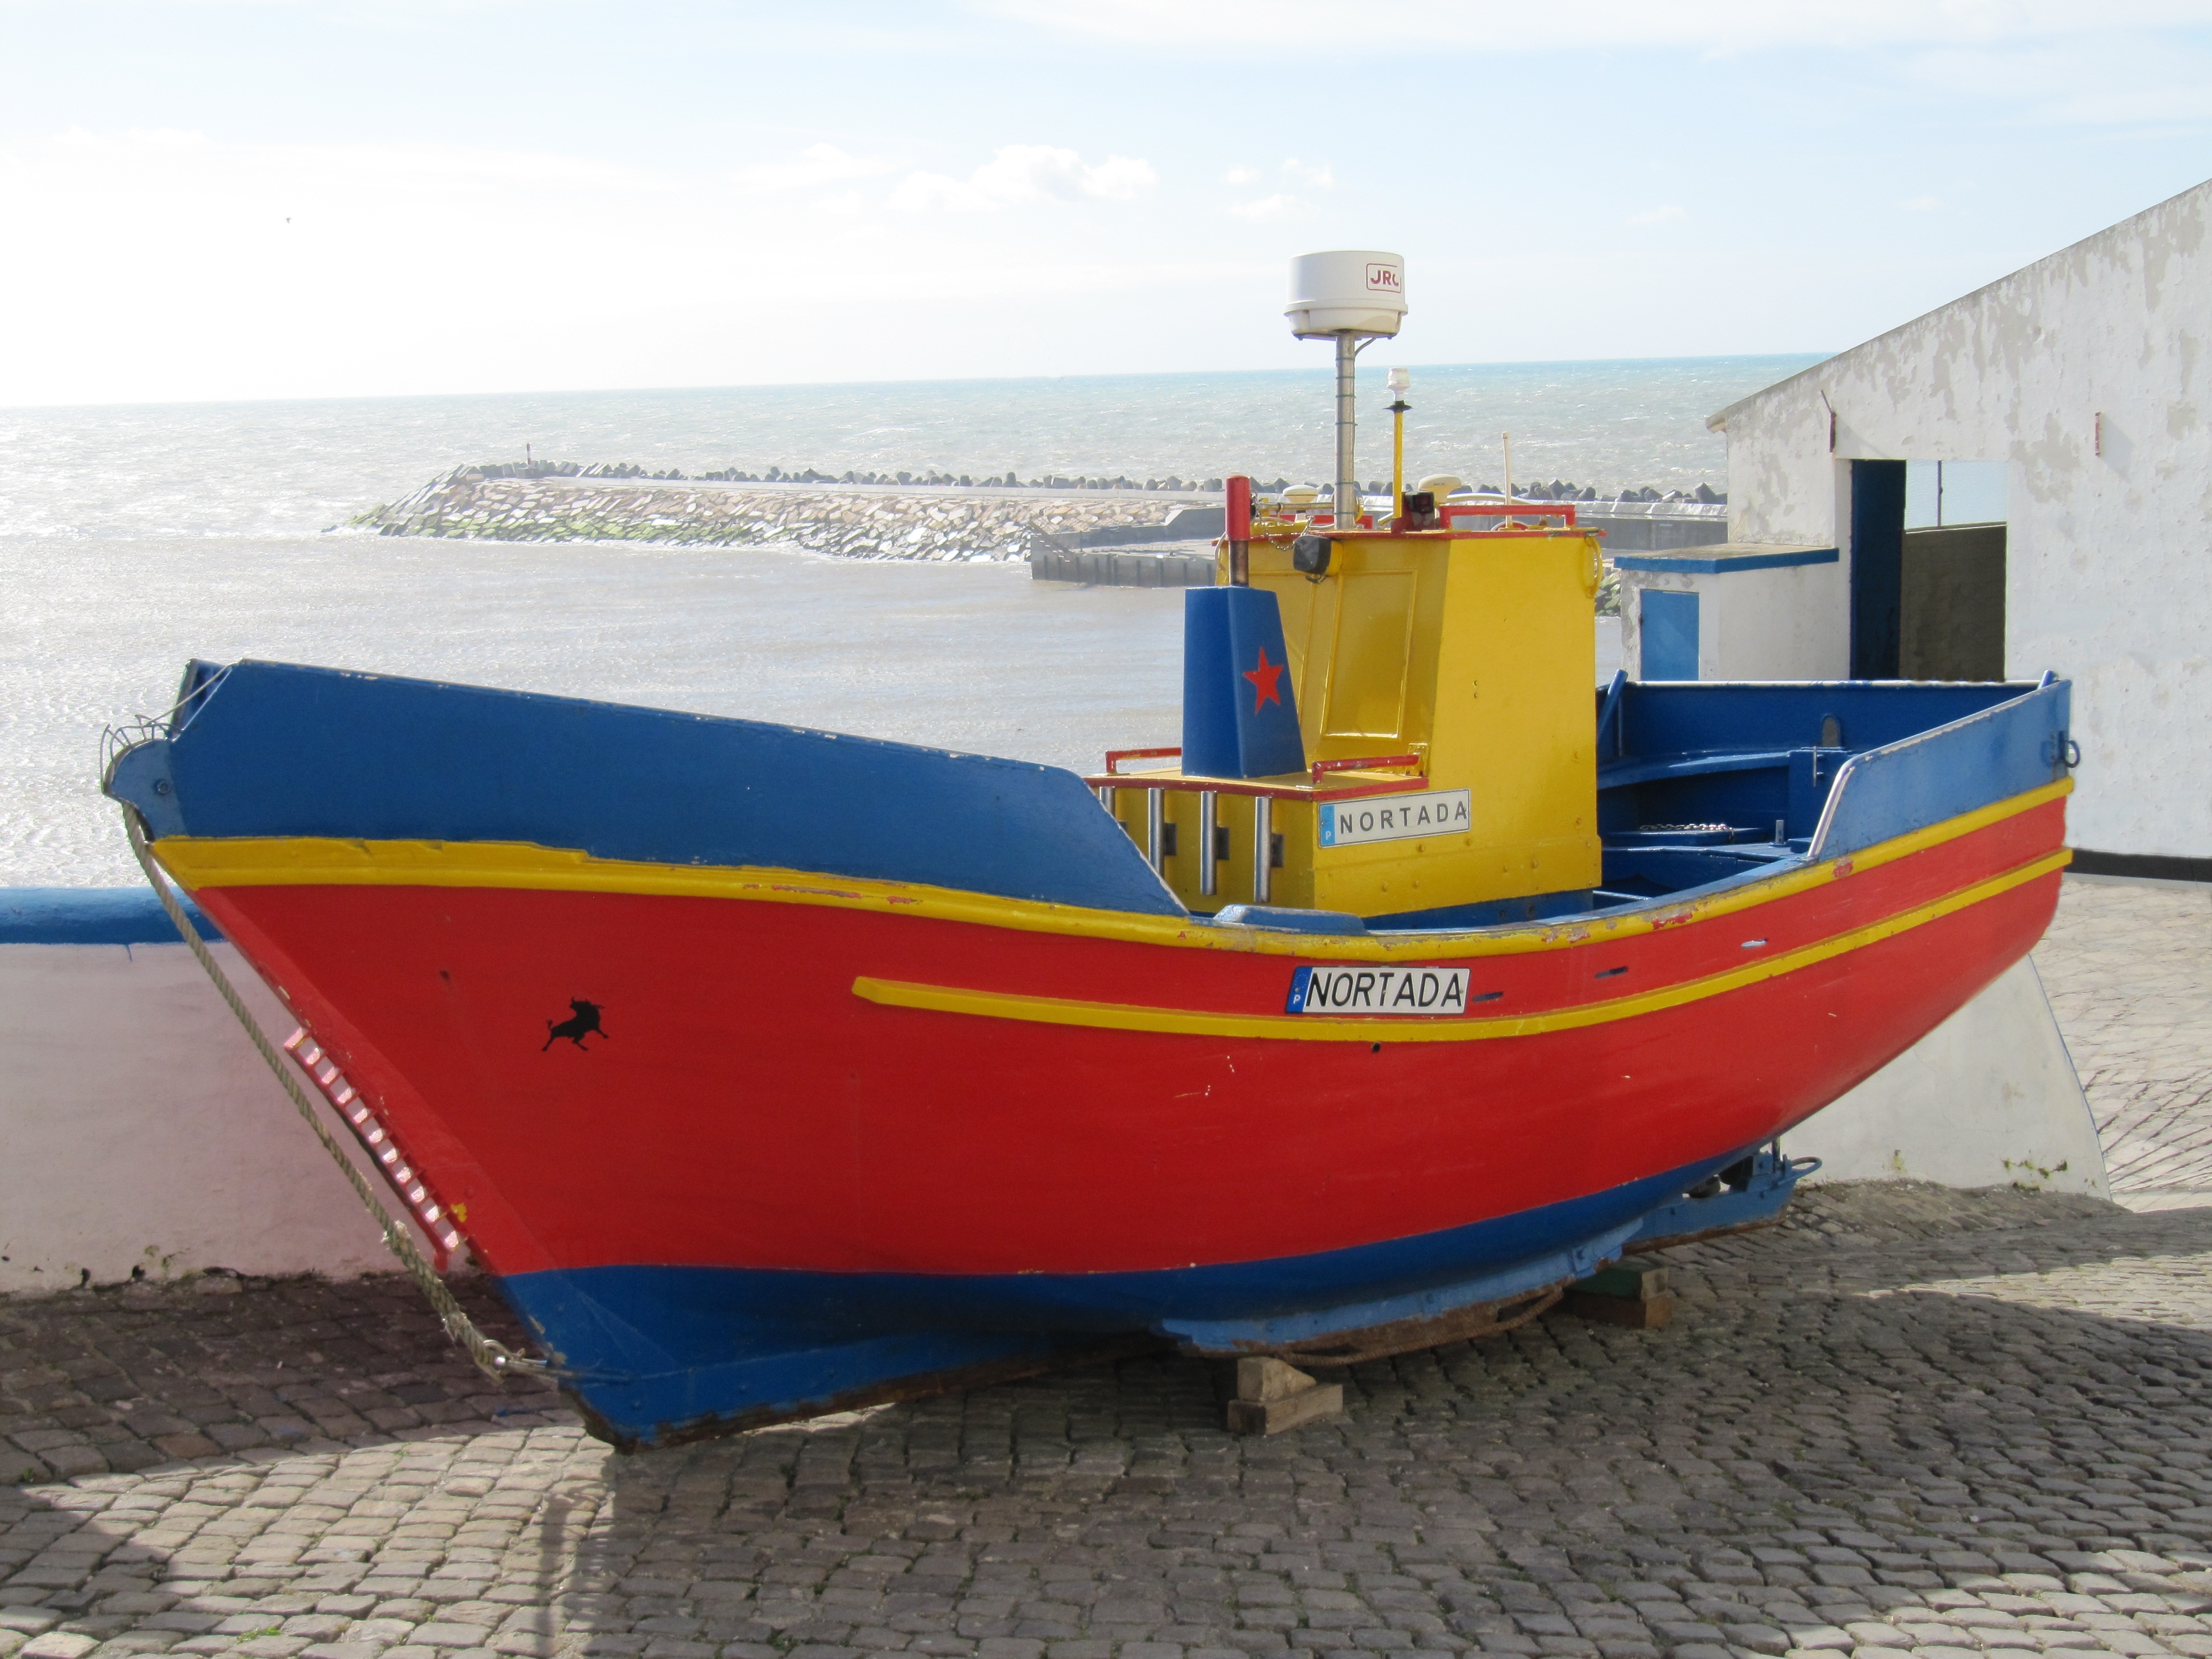
boat, ship, boot, vehicle, port, colorful, motorboat, fishing boat, portugal, maritime, watercraft, fischer, fishing vessel, dinghy, skiff, watercraft rowing